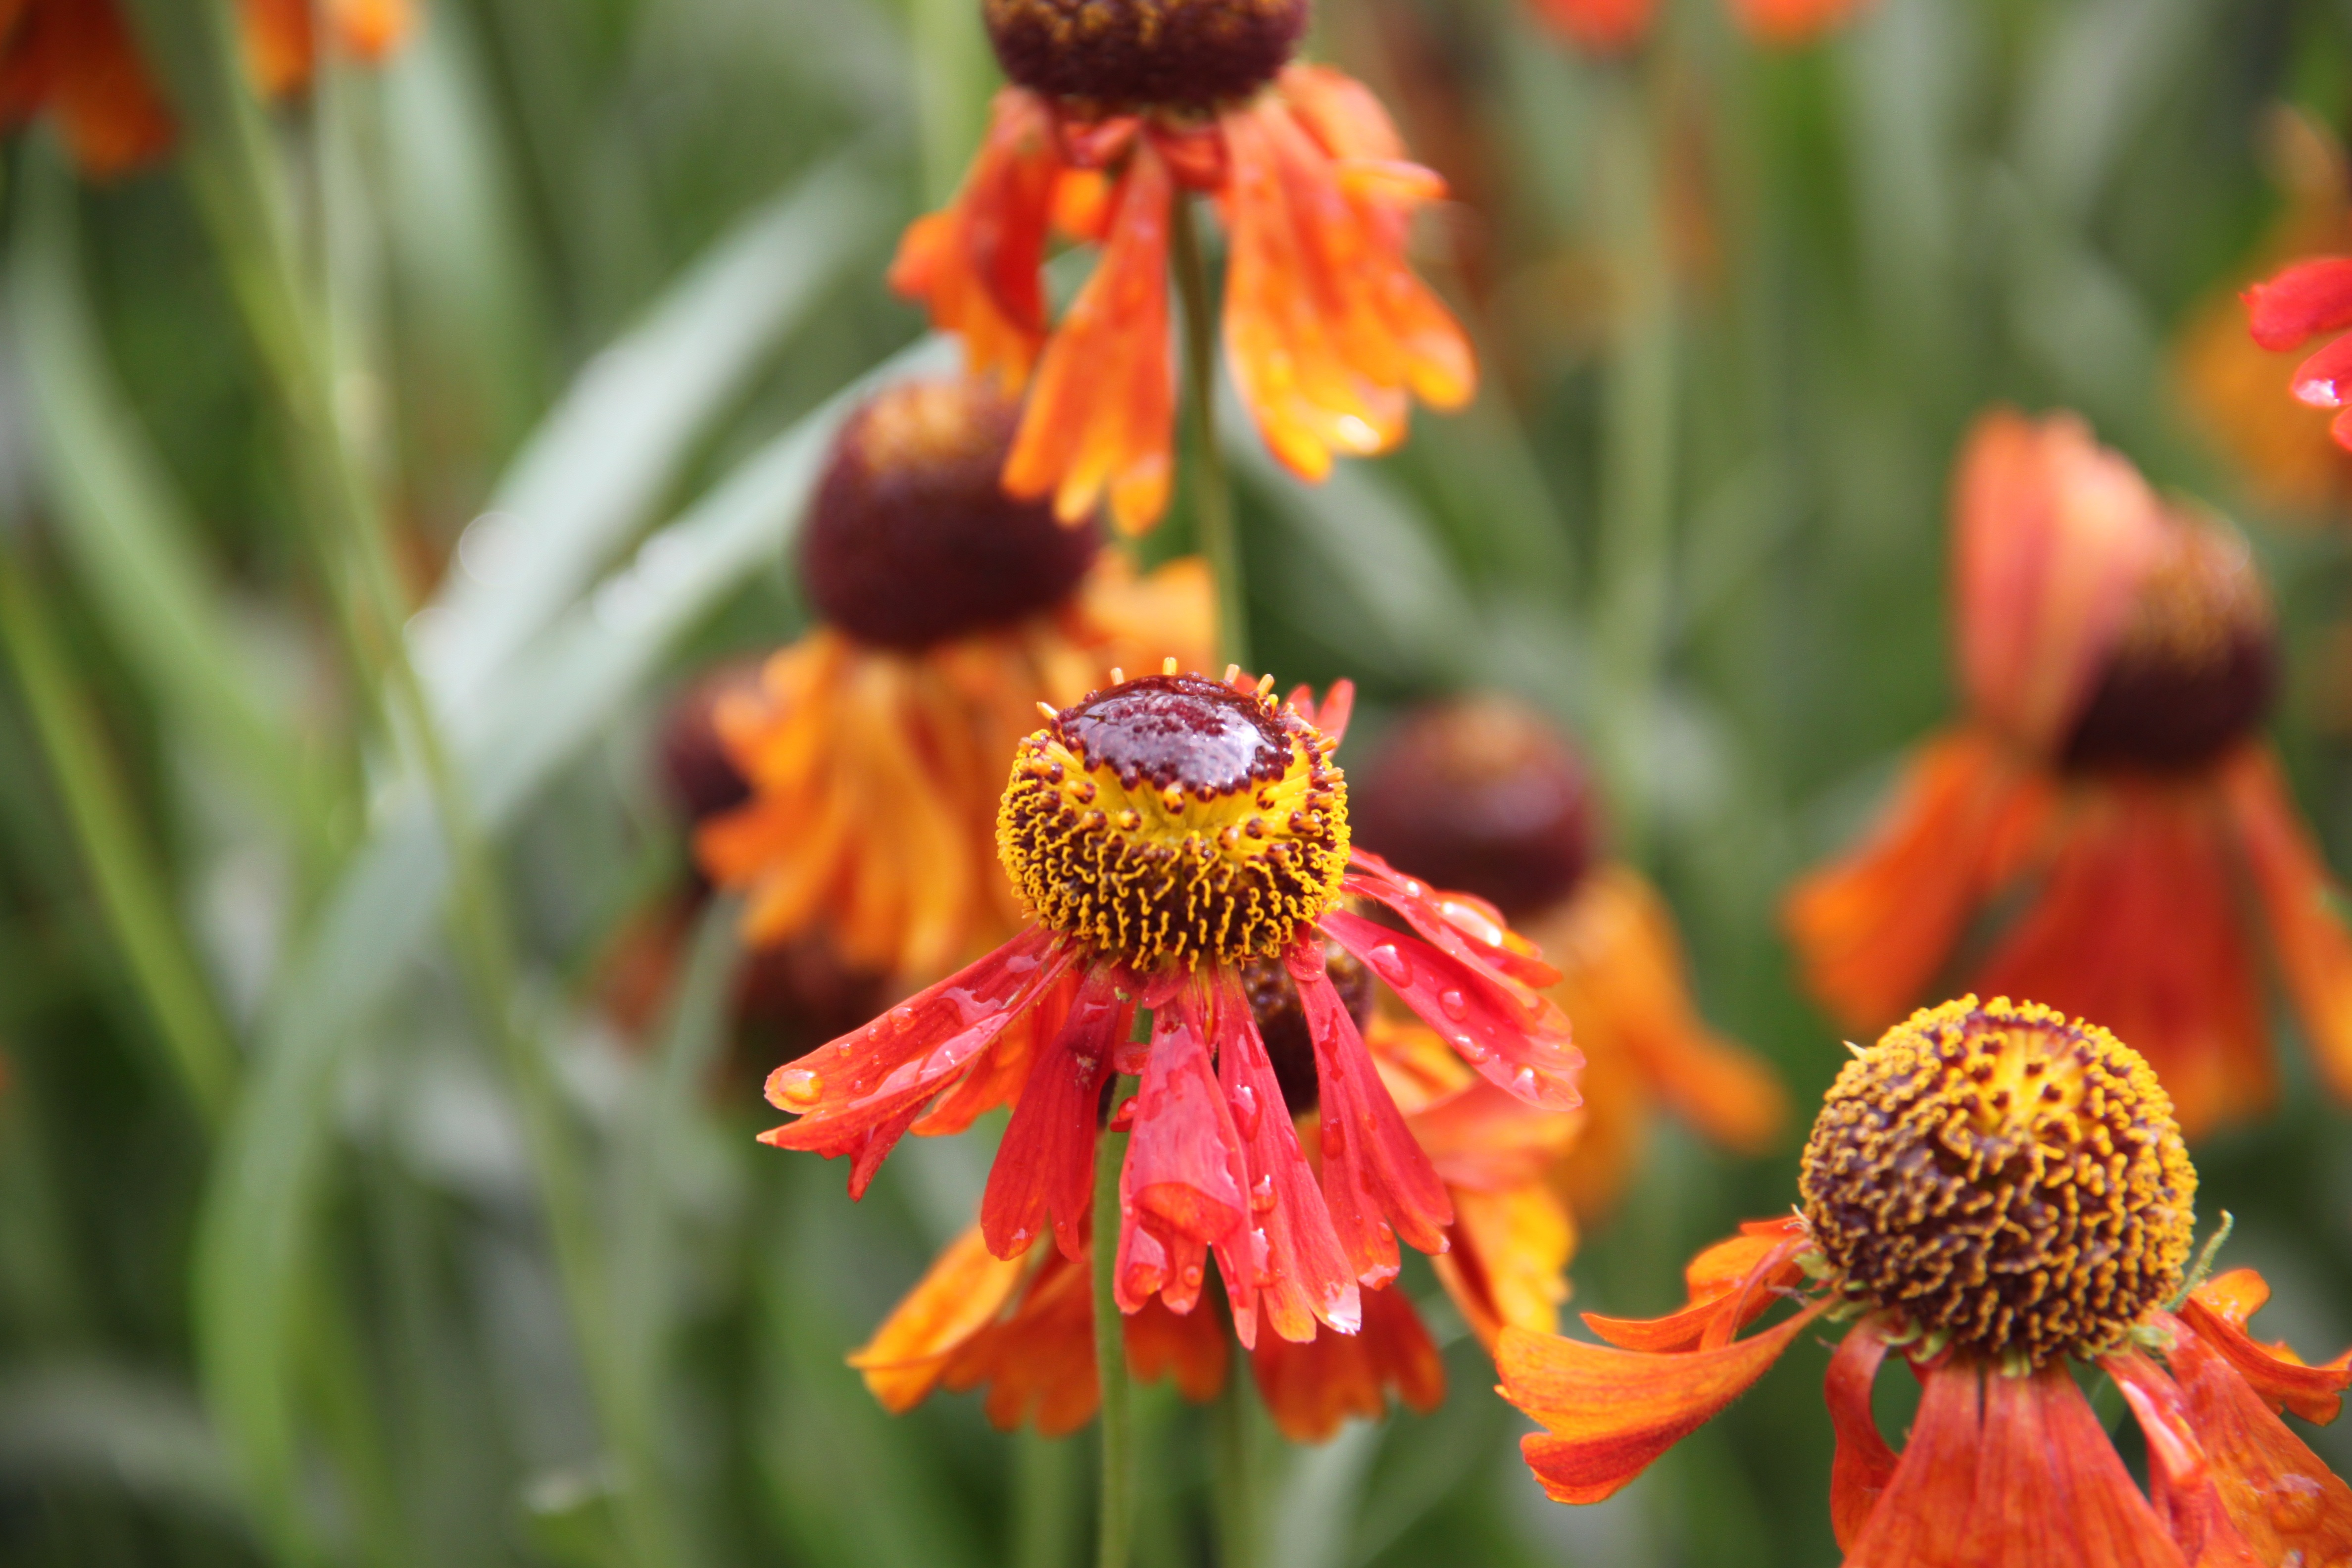
nature, plant, meadow, prairie, flower, petal, summer, herb, botany, garden, flora, fauna, wildflower, flowers, rosa, beautiful, nectar, macro photography, summer flowers, garden flower, beautiful flower, flowering plant, bright colors, after the rain, annual plant, land plant, blanket flowers